Woody Allen

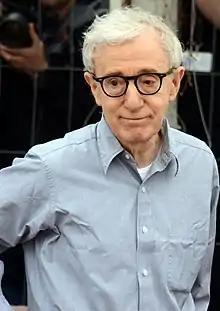
Allen in 2016

Heywood Allen (born Allan Stewart Konigsberg; November 30, 1935) is an American filmmaker, actor, and comedian whose career spans eight decades (the 1950s to the 2020s). Allen has received many accolades, including the most nominations (16) for the Academy Award for Best Original Screenplay. He has won four Academy Awards, ten BAFTA Awards, two Golden Globe Awards and a Grammy Award, as well as nominations for a Emmy Award and a Tony Award. Allen was awarded an Honorary Golden Lion in 1995, the BAFTA Fellowship in 1997, an Honorary Palme d'Or in 2002, and the Golden Globe Cecil B. DeMille Award in 2014. Two of his films have been inducted into the National Film Registry by the Library of Congress.